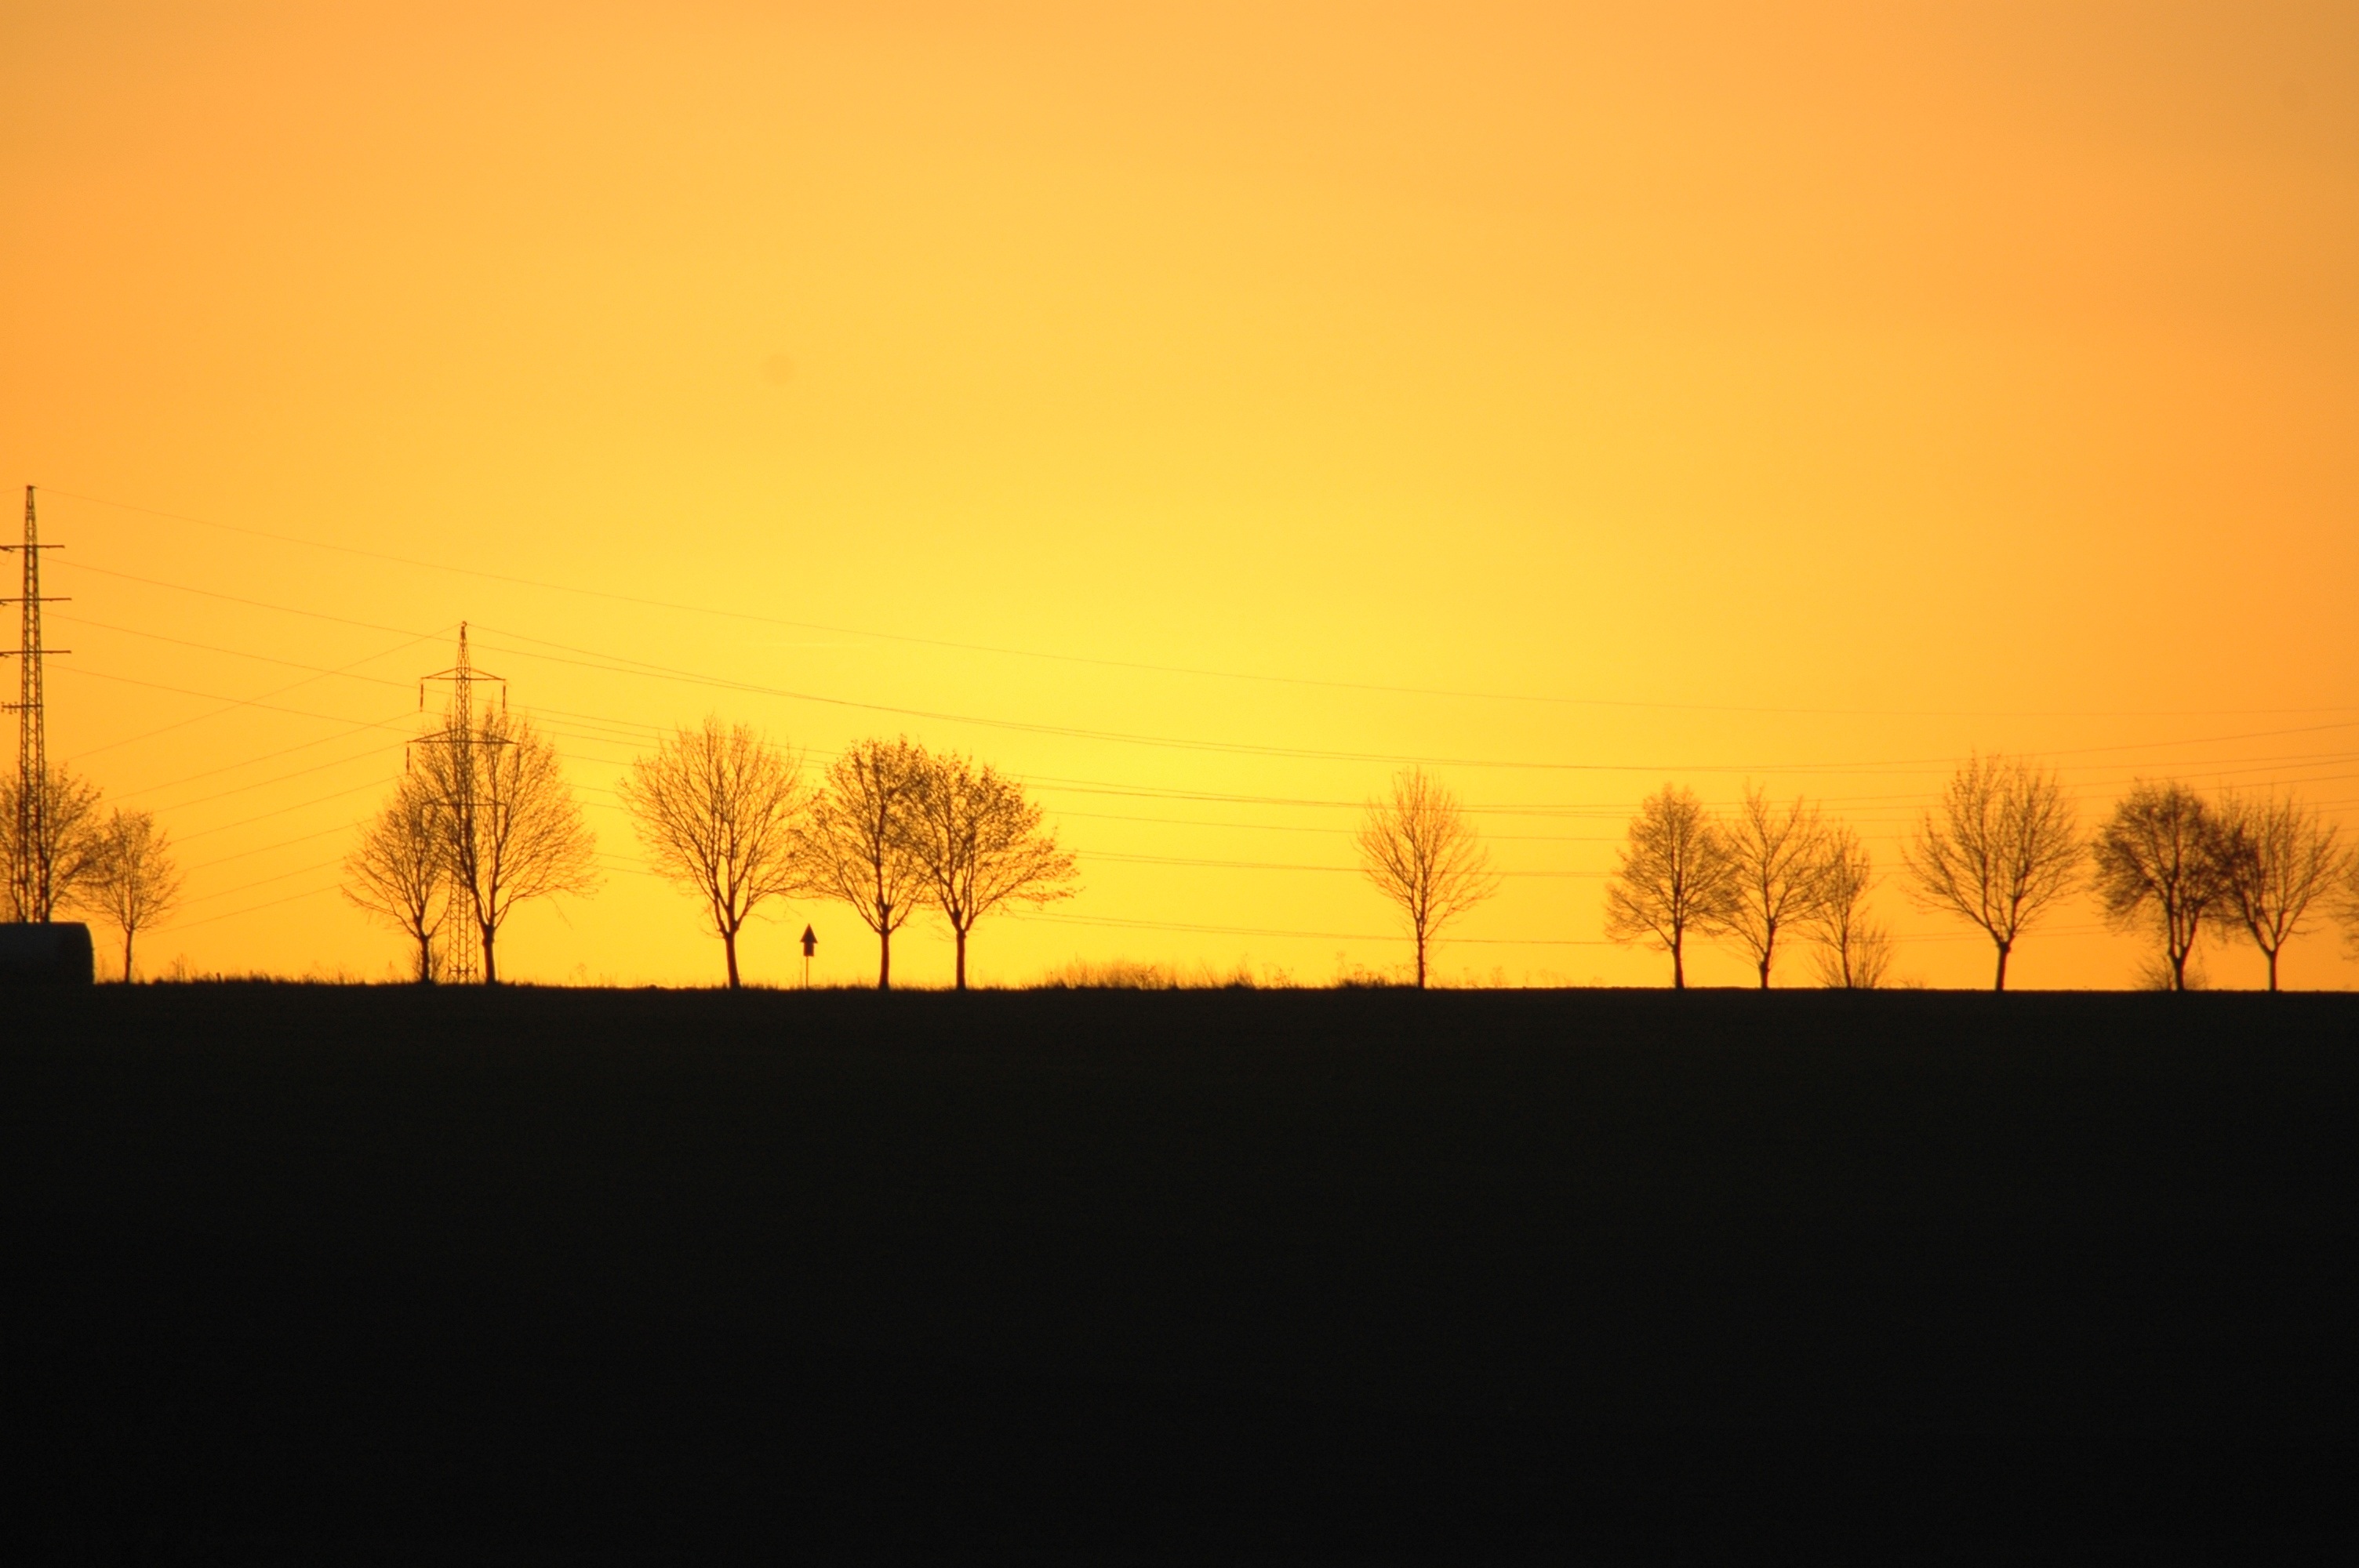
tree, nature, horizon, sun, sunrise, sunset, field, prairie, sunlight, morning, dawn, dusk, evening, plain, trees, silhouettes, afterglow, atmospheric phenomenon